Müsa

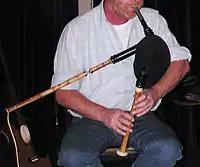

The müsa, or müsa appenninica, is a bagpipe from the Apennines of north-west Italy which was commonly used to accompany the piffero in the folk music of the Quattro Province: the ‘Four Provinces’ of (Pavia, Alessandria, Genoa and Piacenza). In the 1930s, however, the instrument fell into disfavour and was generally displaced by the accordion.